Bryan Thomas (American football)

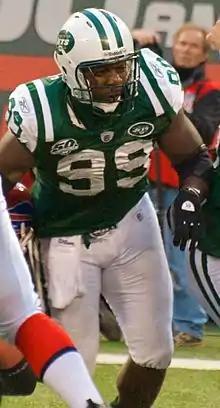
Thomas in 2009.

Bryan Thomas Sr (born June 7, 1979) is an American former professional football player who was a linebacker and defensive end in the National Football League (NFL). He was selected by the New York Jets 22nd overall in the 2002 NFL draft and spent his entire 11-year career with the team. He played college football at the University of Alabama at Birmingham.